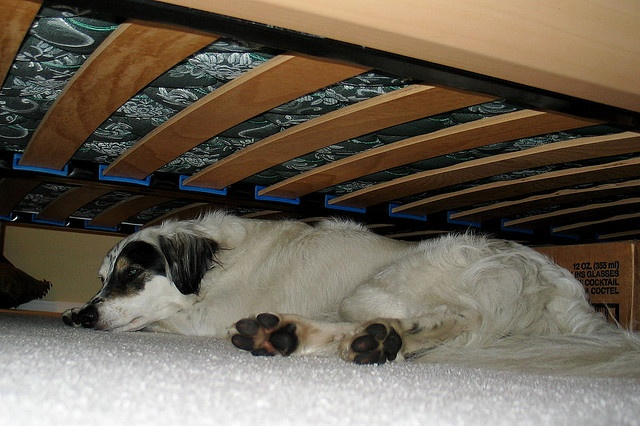
A white dog laying underneath a bed on a carpet.
Wood slats are visible where the dog is sleeping under the bed.
A dog laying on the carpet under a bed.
Black and white dog laying down underneath a bed.
A dog sleeping on the carpet under a bed.